Jackky Bhagnani

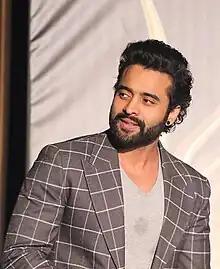
Bhagnani at IIFA press conference in 2017

Jackky Bhagnani (born 25 December 1984) is an Indian actor, film producer and entrepreneur who works in Hindi cinema. He is the son of producer Vashu Bhagnani and founder of the Indian music label Jjust Music.